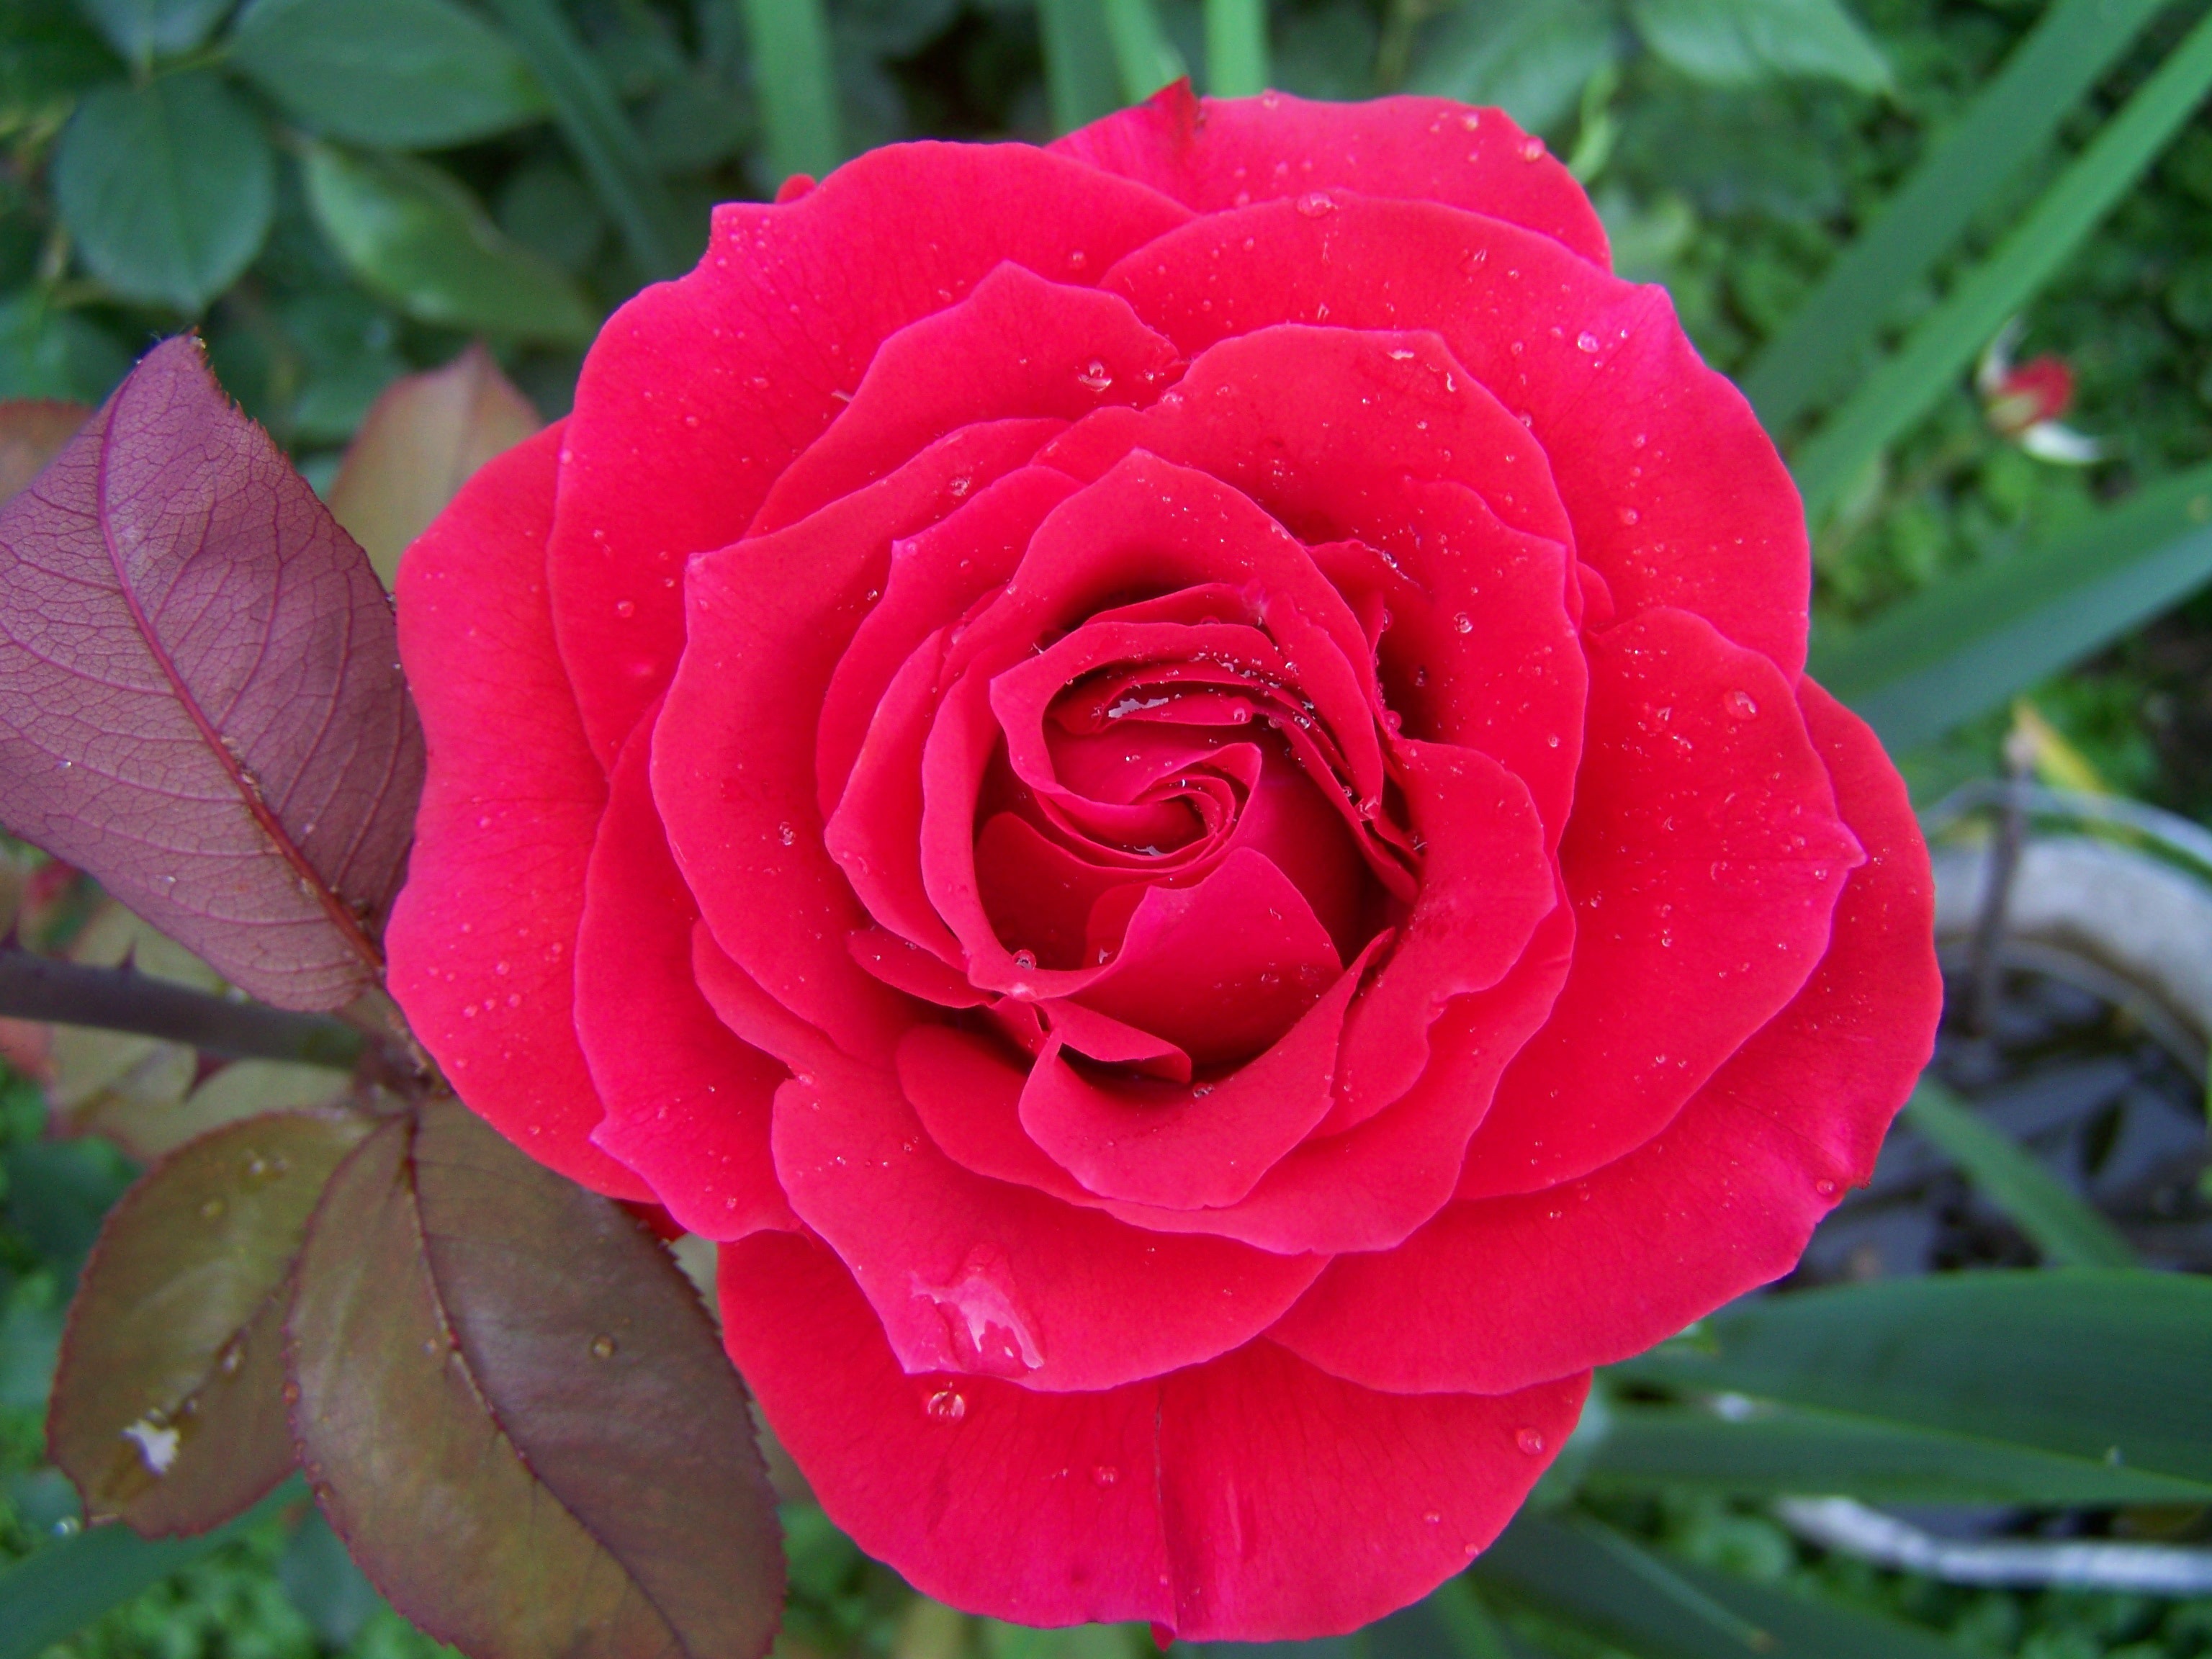
plant, flower, petal, rose, flora, red rose, floribunda, garden plant, flowering plant, garden roses, rose family, land plant, rosa centifolia, japanese camellia